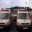
Label: ambulance